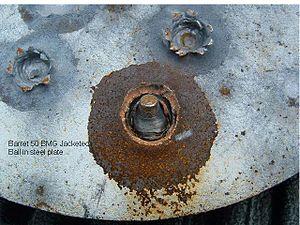
Le Barrett M82 est un fusil anti-matériel américain développé par la Barrett Firearms Manufacturing. Il est conçu pour pouvoir tirer parti de la puissante cartouche de calibre .50, conçue à l'origine pour la mitrailleuse lourde Browning M2